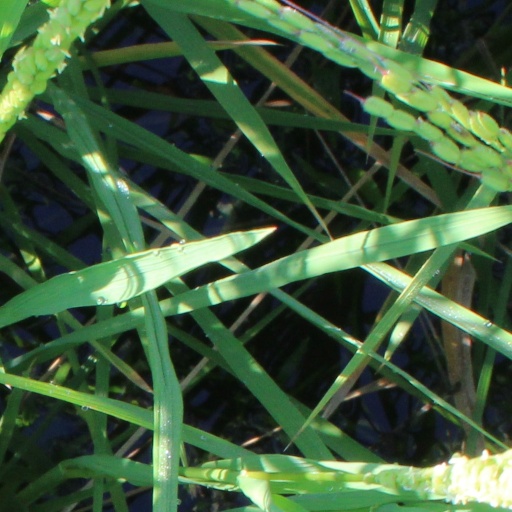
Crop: rice